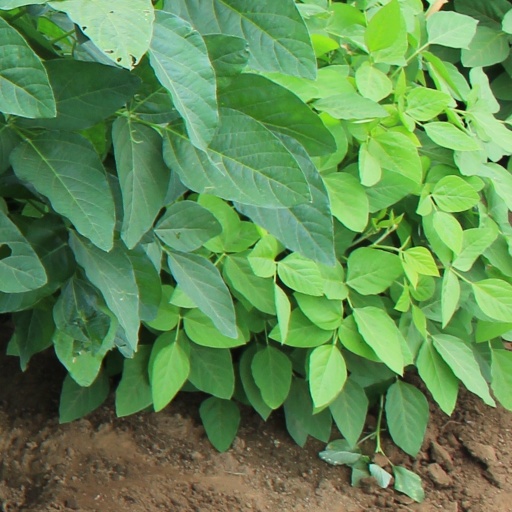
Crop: soybean